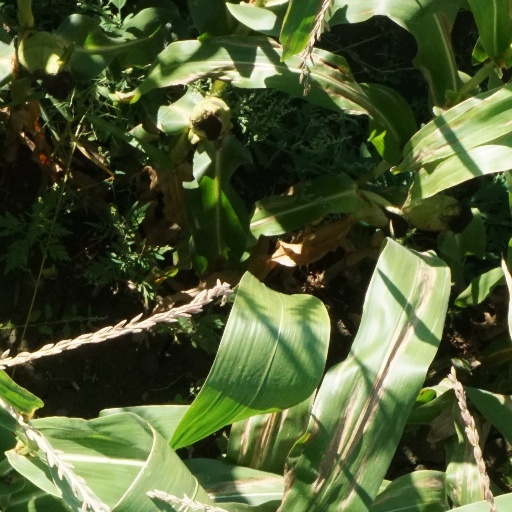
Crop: maize; corn